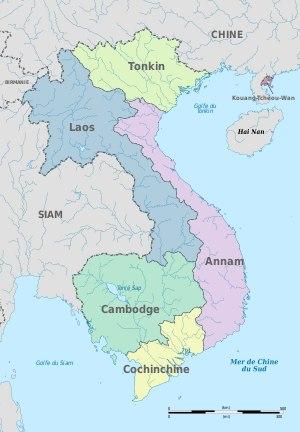
La guerre d’Indochine ou guerre d'indépendance d'Indochine, également désignée au Viêt Nam comme la guerre de résistance antifrançaise ou encore la première guerre d'Indochine dans le monde anglo-saxon, est un conflit armé qui se déroula de 1946 à 1954 en Indochine française : actuels Vietnam, Laos et Cambodge.
Le cinéma colonial est un genre cinématographique qui mélange divertissement, intérêt scientifique et propagande.
On appelle stations climatiques ou « climatériques » un ensemble de lieux fondés par les autorités coloniales française en Indochine.
Jean Decoux, né à Bordeaux le 5 mai 1884 et mort à Paris le 21 octobre 1963, est un officier de marine français. Vice-amiral d'escadre au début de la Seconde Guerre mondiale il est commandant en chef des forces navales en Extrême-Orient et gouverneur général de l'Indochine française du 25 juin 1940 au 9 mars 1945.